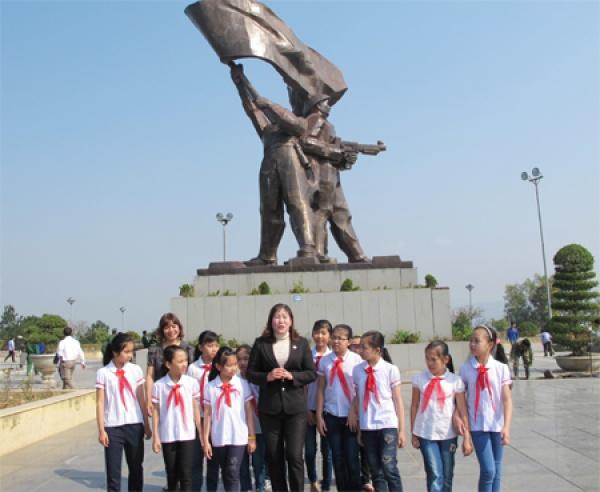
có một người phụ nữ mặc áo đen đang đi cùng với các em học sinh